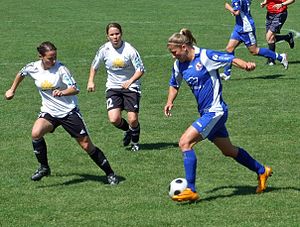
Eintracht Frankfurt (kvinder)
Frankfurt mod Potsdam i maj 2008
Eintracht Frankfurt Kvindefodbold er en tysk fodboldklub for kvinder baseret i Frankfurt, Hesse. Klubben har omkring 430 medlemmer. Holdet spiller i den tyske Bundesliga for kvinder. Klubben gik forhen under navnet 1. FFC Frankfurt, indtil klubben blev opkøbt af Eintracht Frankfurt i 2020.